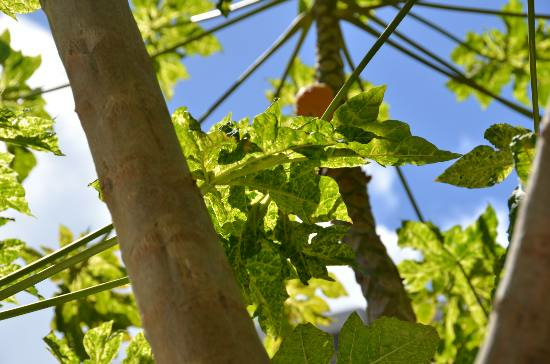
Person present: No